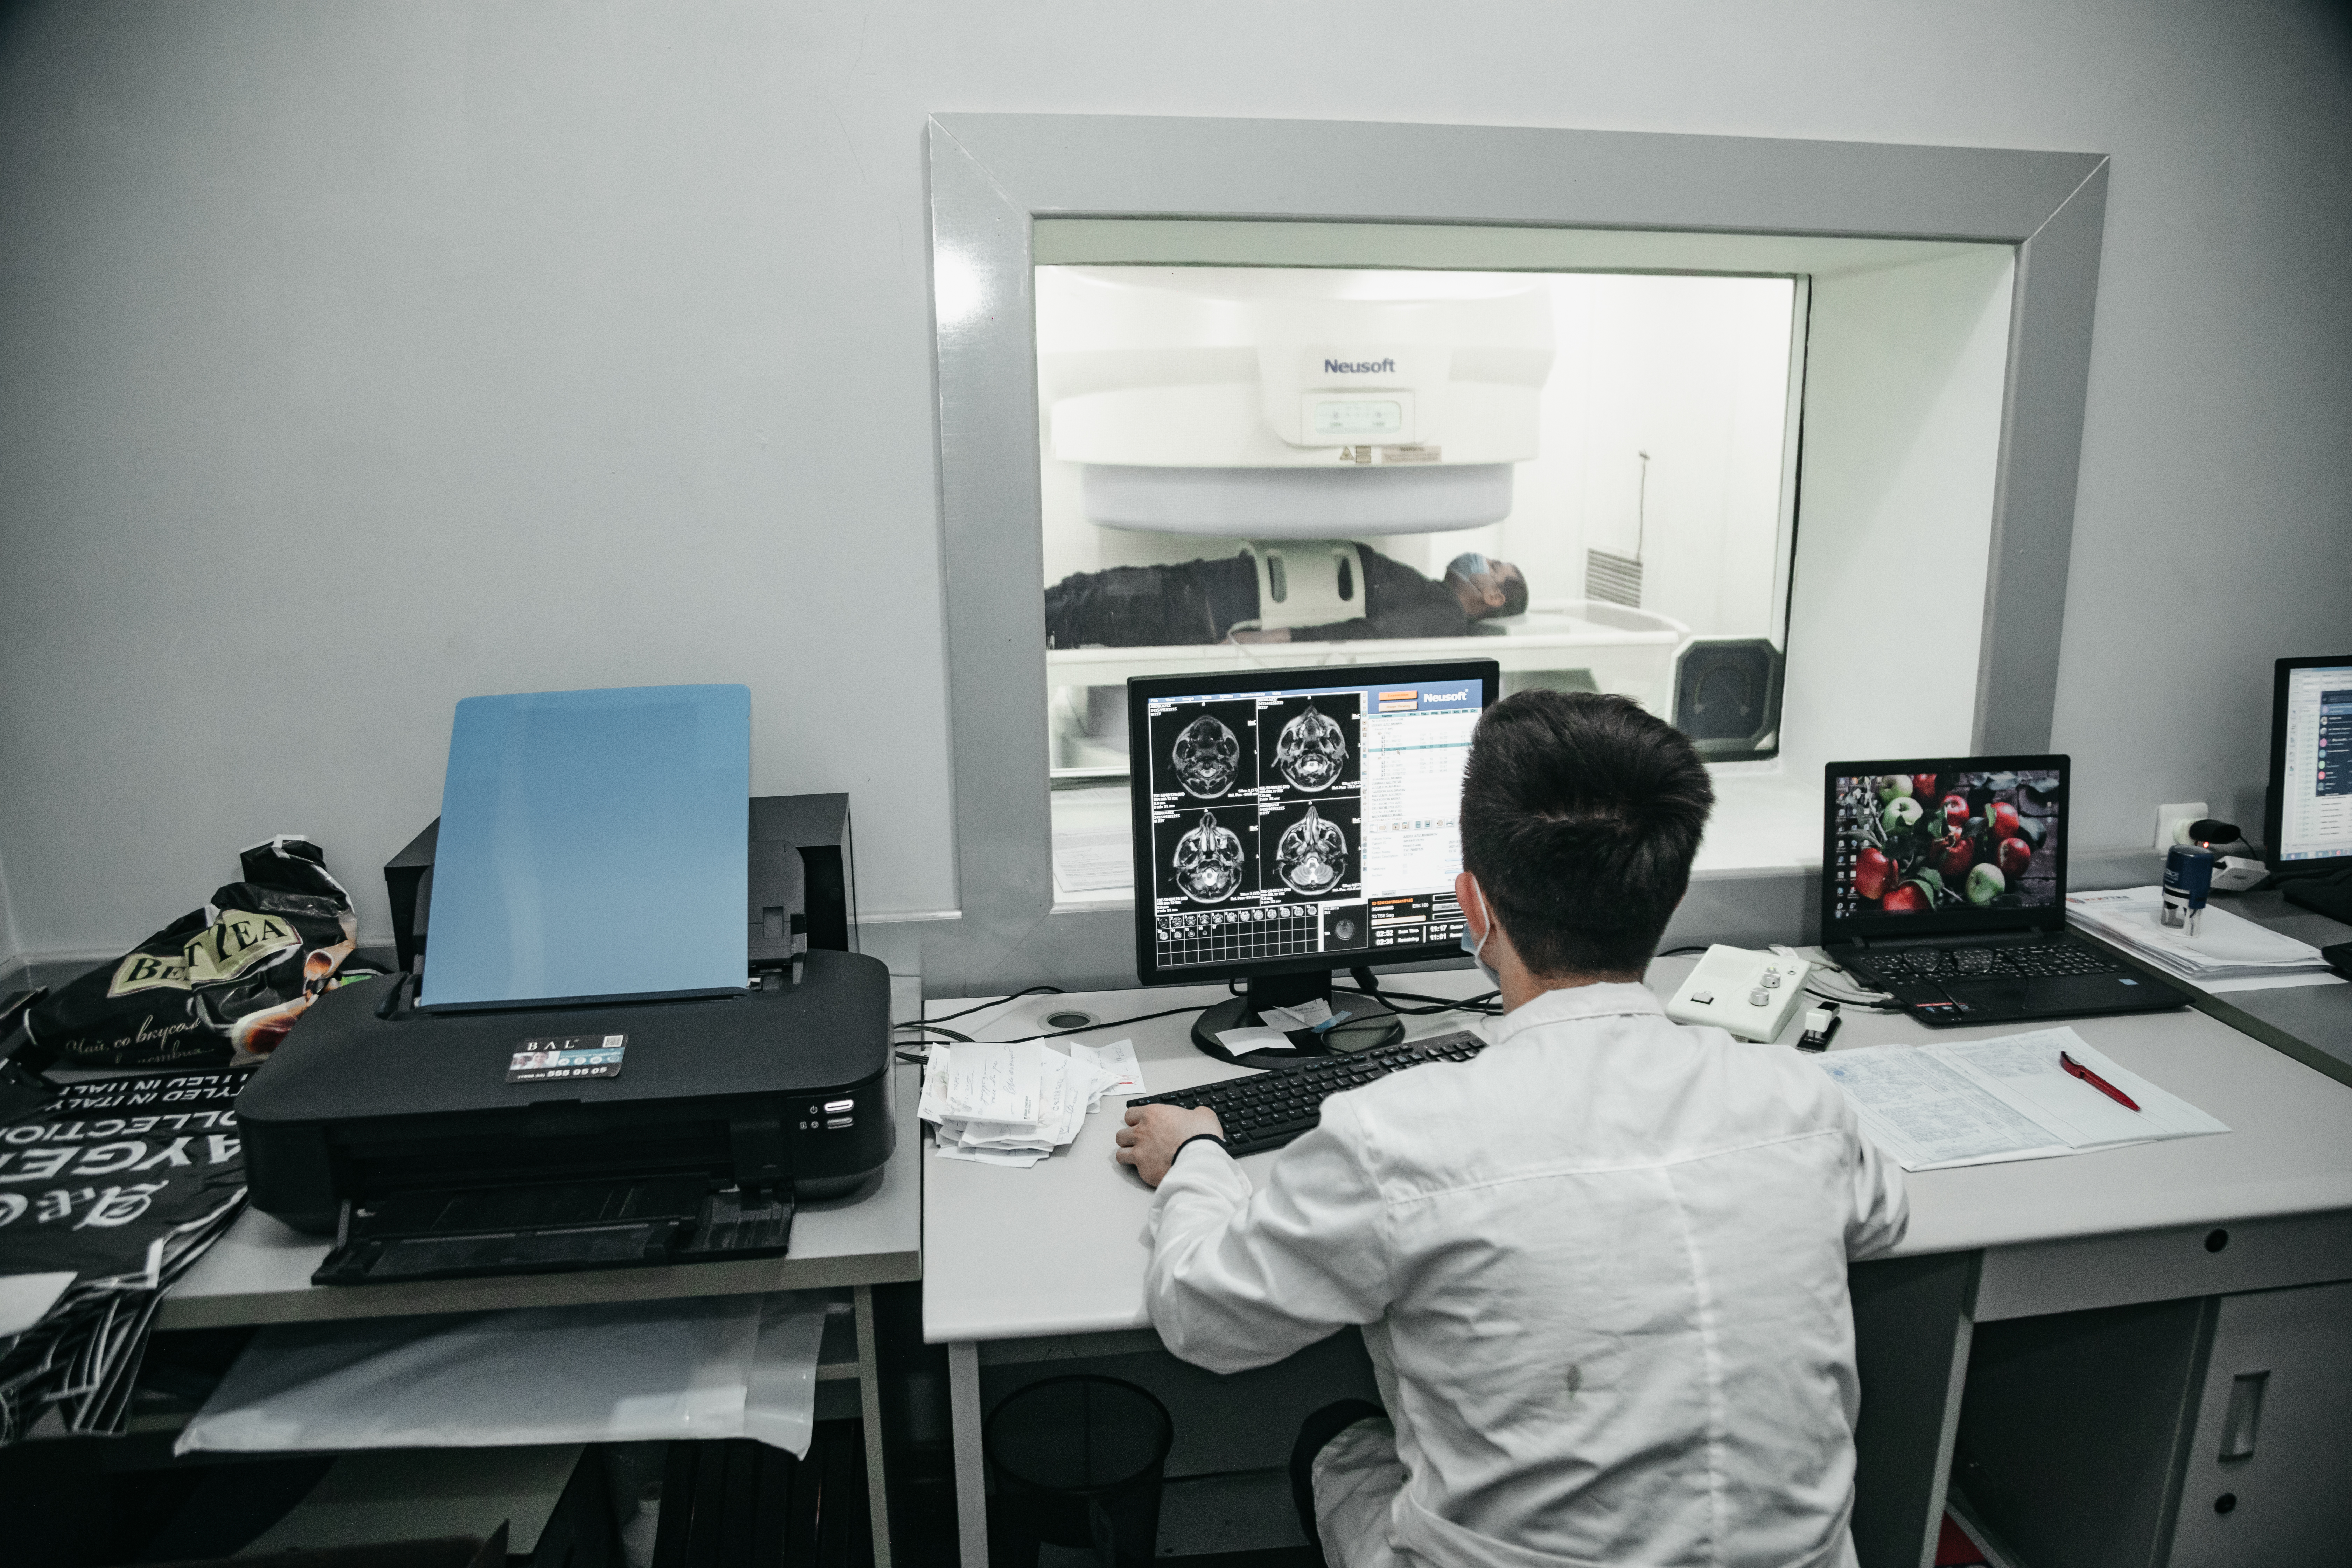
white, system, table, computer, personal computer, computer monitor, computer desk, furniture, computer keyboard, peripheral, desk, input device, office equipment, building, desktop computer, engineering, display device, electronic device, machine, software engineering, job, event, office supplies, employment, output device, white collar worker, communication device, room, Dispatcher, office chair, Research institute, drawer, multimedia, printer, numeric keypad, gadget